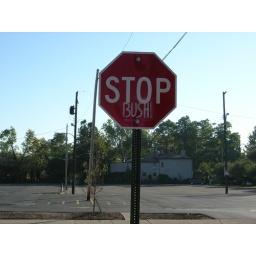
This street sign is seen around the corner from the downtown library by the Deaf School Park.